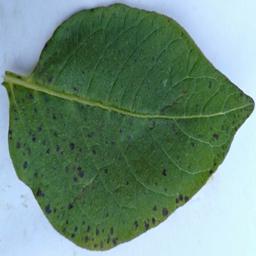
Etiqueta: Tizon_Temprano